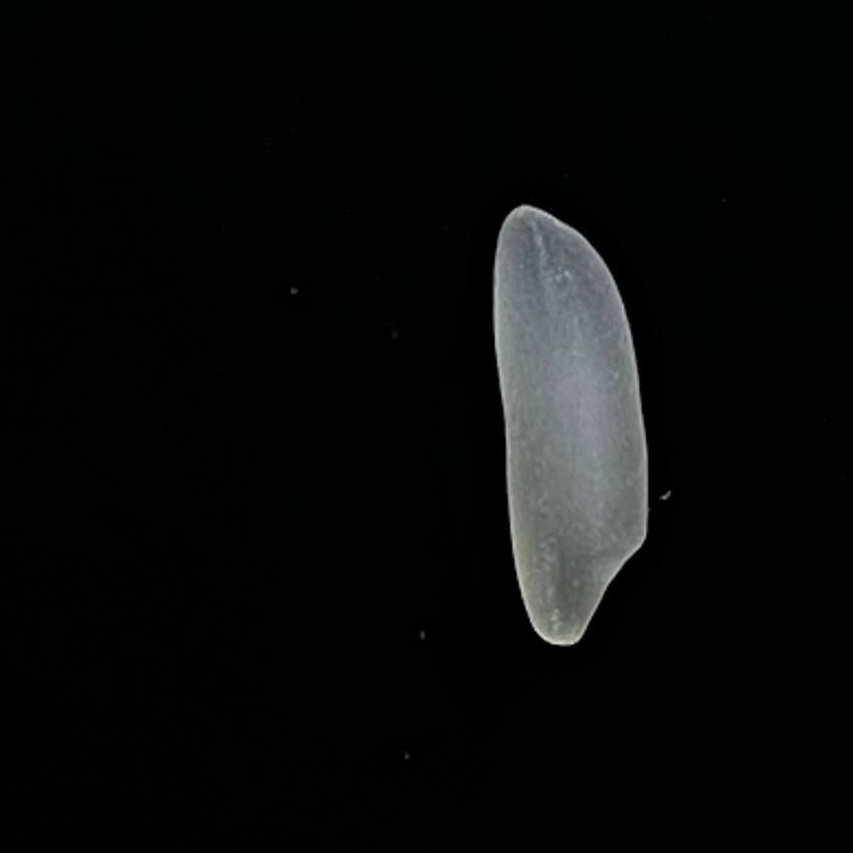
Rice variety: Shampakatari